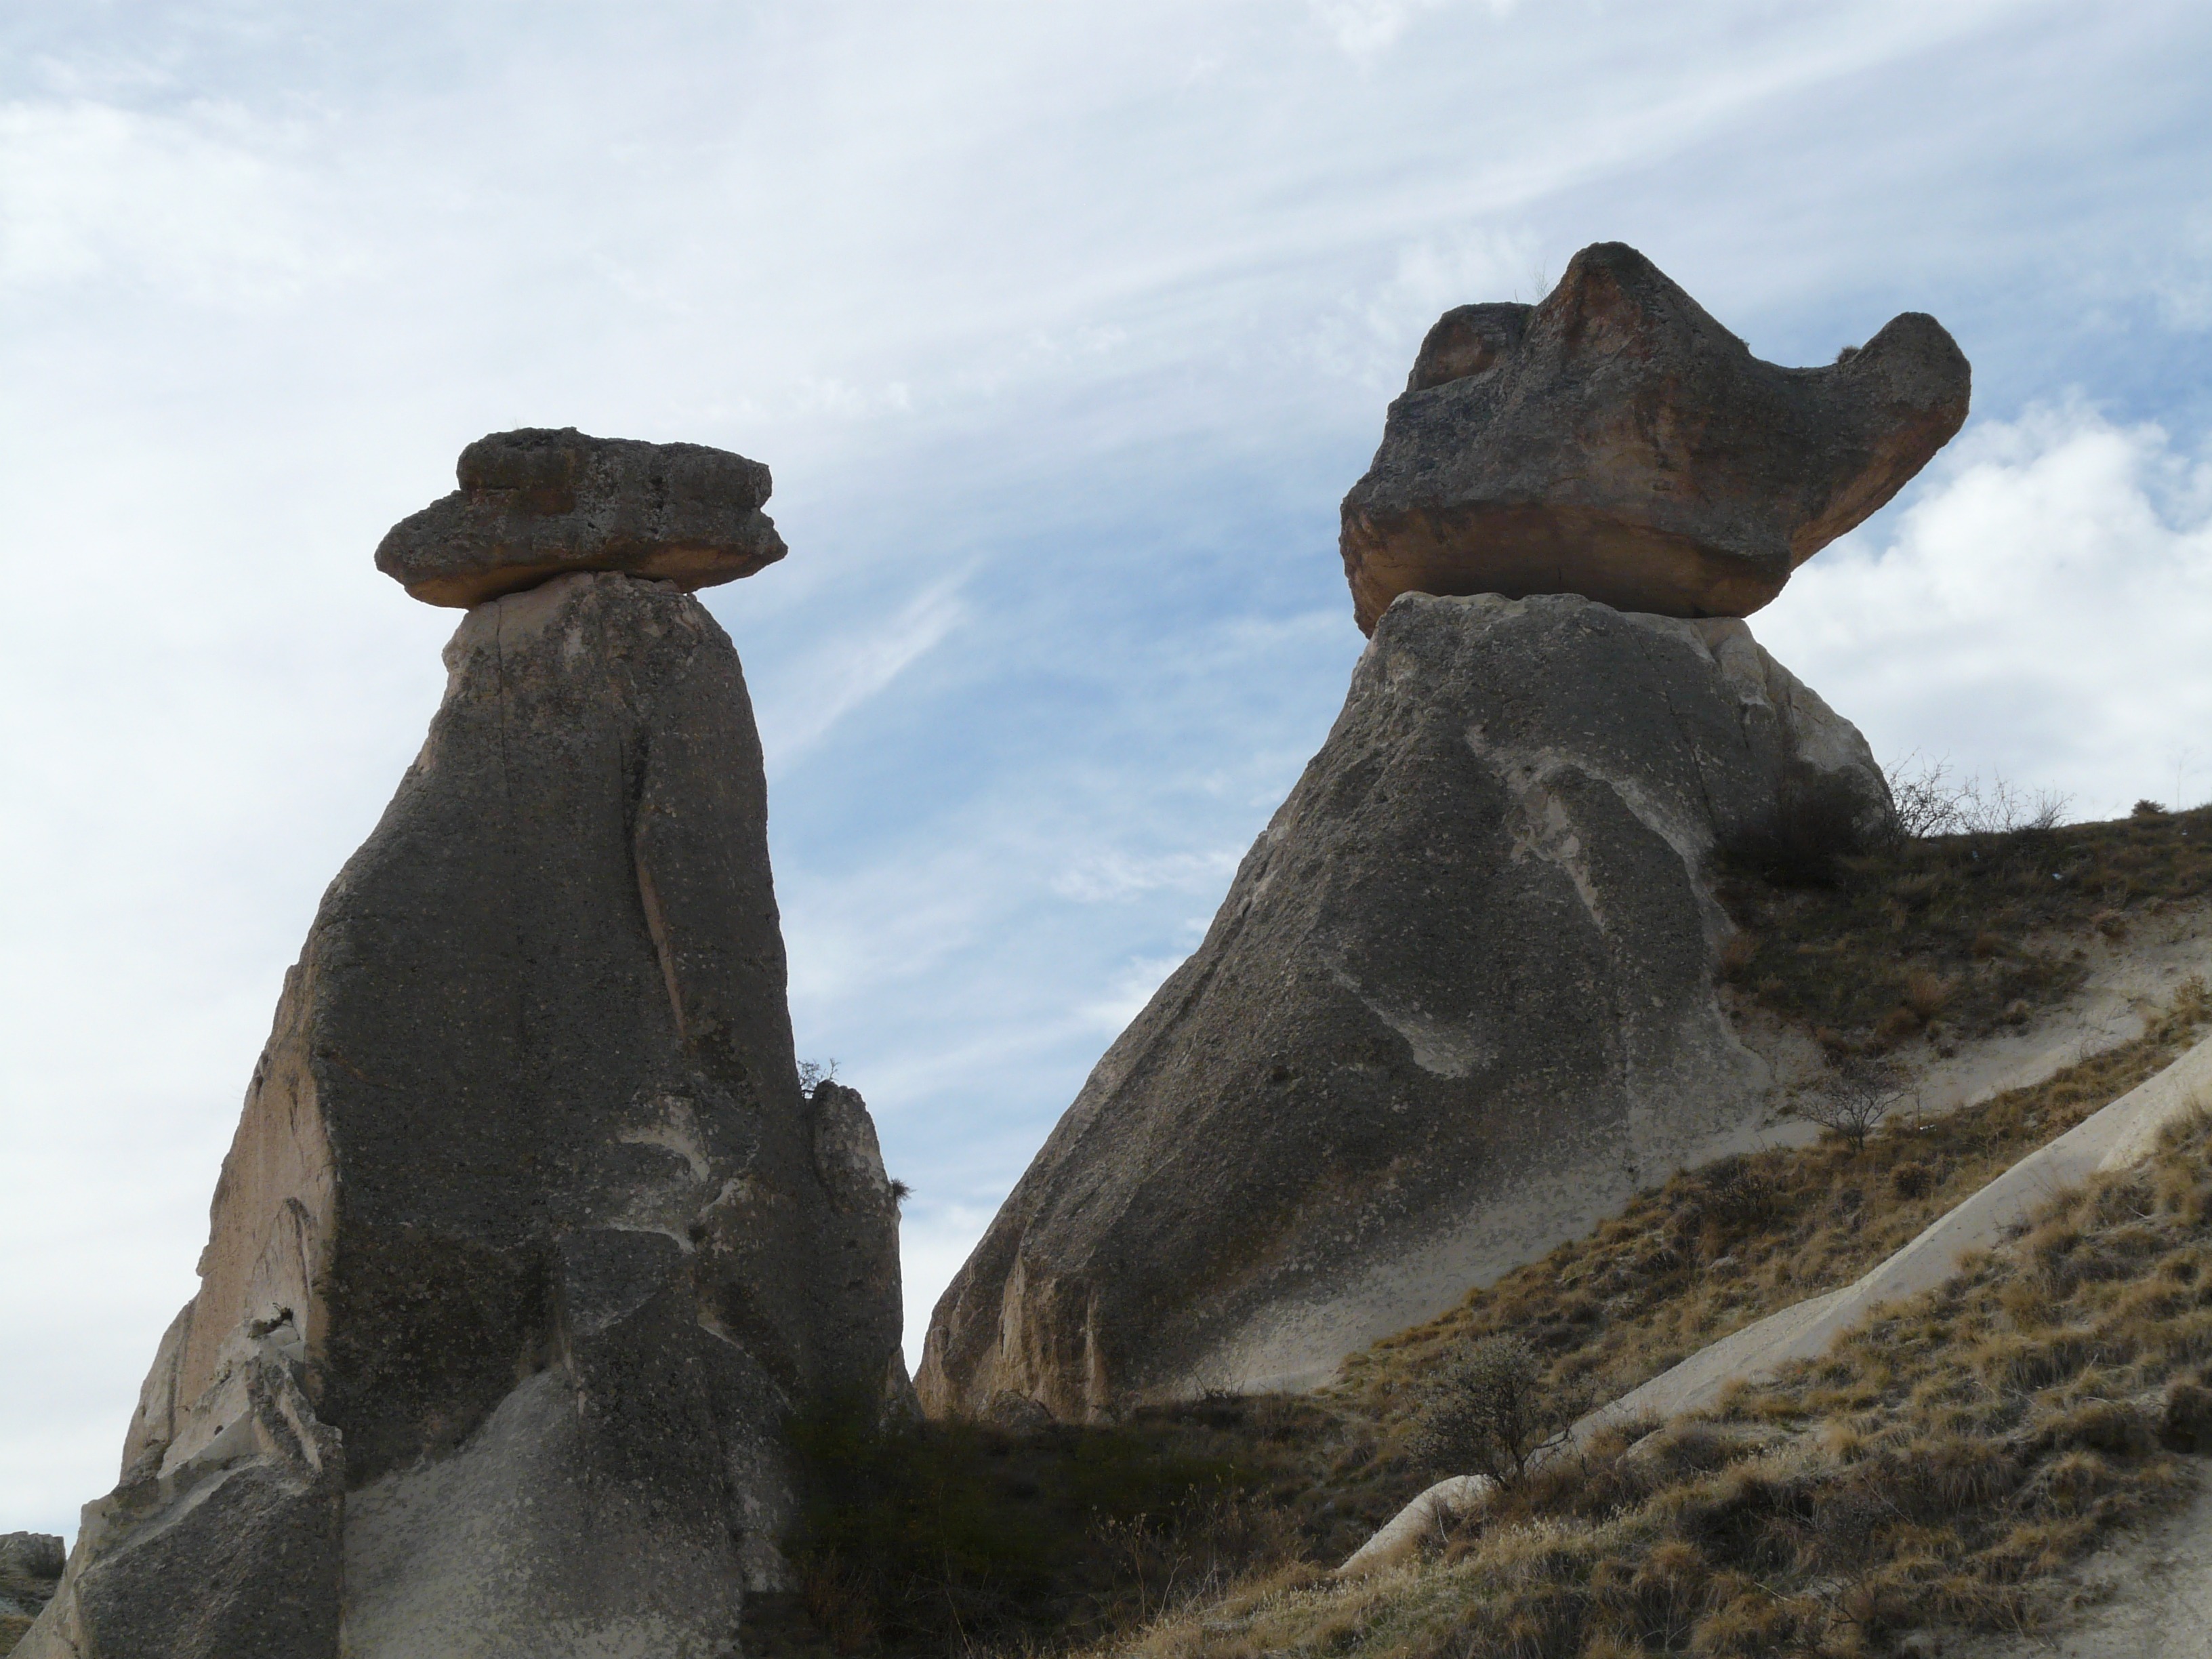
rock, wilderness, mountain, monument, formation, landmark, terrain, material, sculpture, geology, badlands, boulder, tufa, monolith, fairy chimneys, unesco world heritage, urgup, mountainous landforms, three graces, caffrey gabelfelsen, mushroom shape